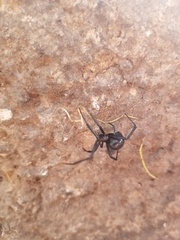
Species: Lactrodectus_hesperus